The Idiot (2011 film)

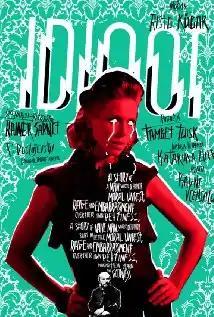
Film poster

The Idiot is a 2011 Estonian drama film directed by Rainer Sarnet and based on the 1869 novel of the same name by Fyodor Dostoyevsky.